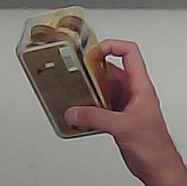
Product: rocher_chocolate